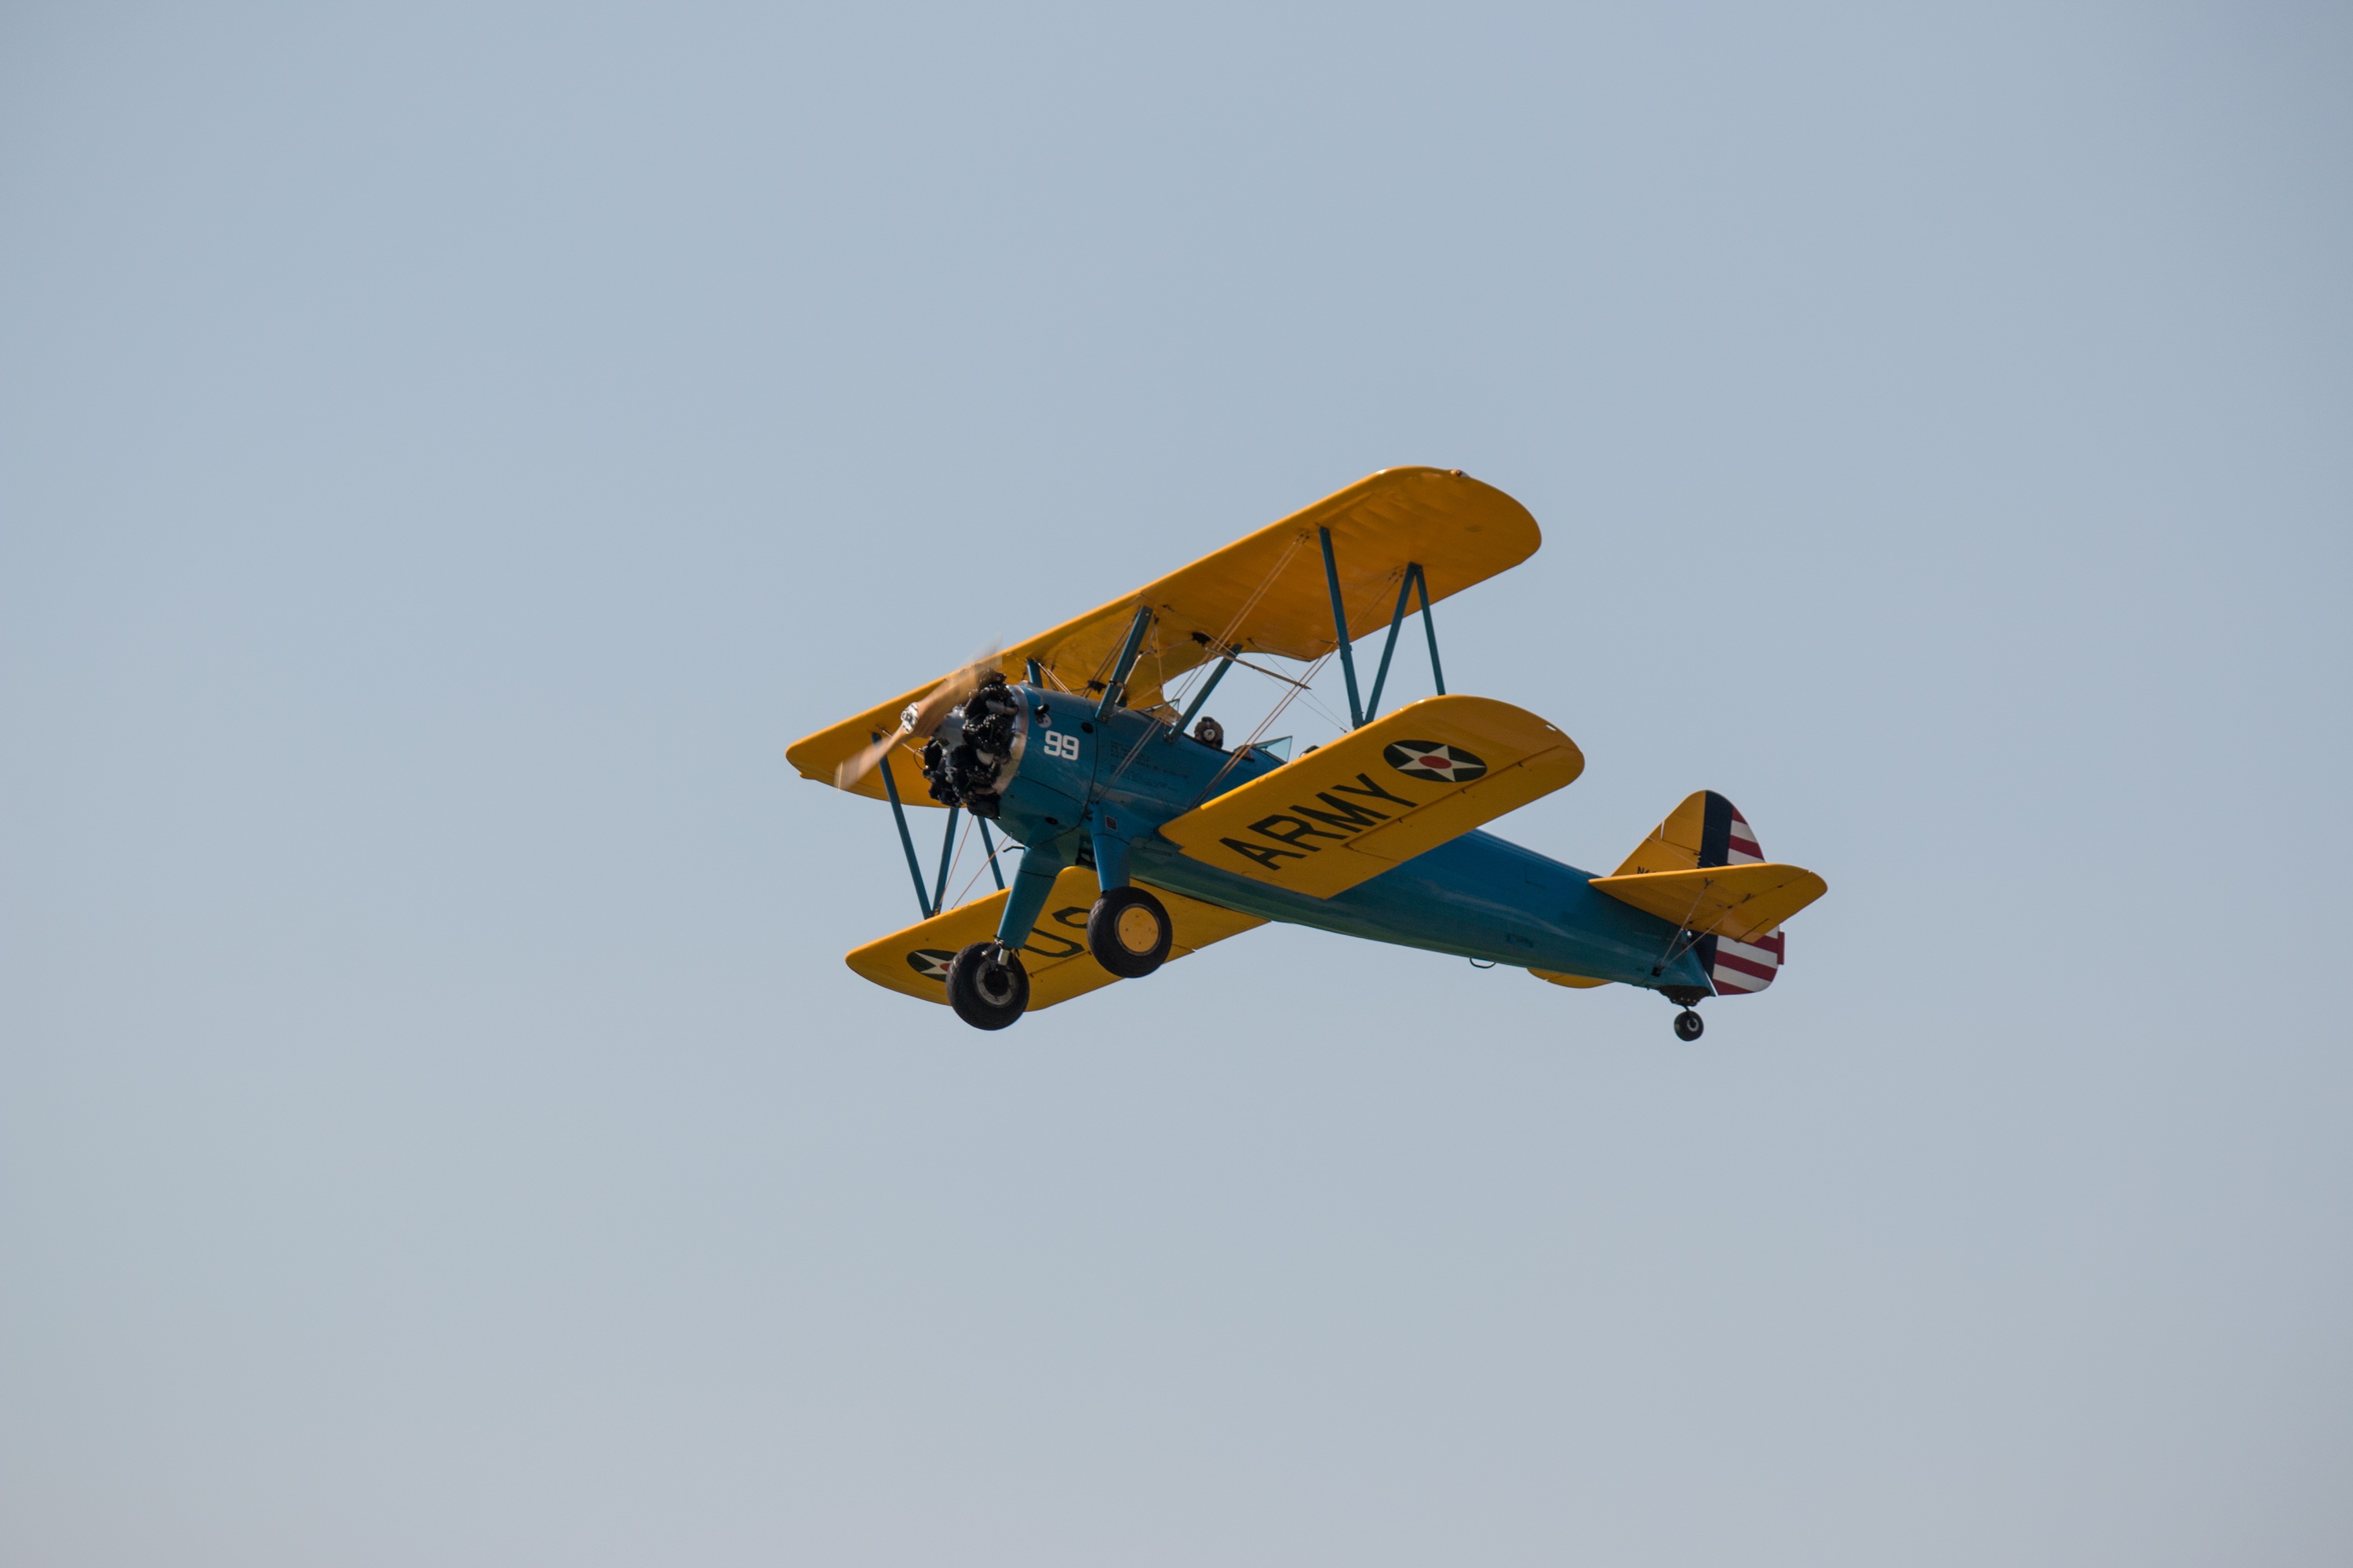
wing, fly, airplane, aircraft, vehicle, aviation, flight, biplane, propeller plane, air show, double decker, aerobatics, atmosphere of earth, boeing stearman model 75, ultralight aviation